Society for Advancement of Chicanos and Native Americans in Science

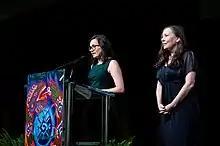
Speakers at the 2018 National Diversity in STEM Conference

SACNAS organizes various programs aimed at enhancing Chicano/Hispanic and Native American participation and success in science. As part of its strategy to support these students and professionals, SACNAS hosts the "National Diversity in STEM Conference", an annual event featuring workshops, scientific presentations (including posters and oral presentations), motivational speakers, and networking opportunities. SACNAS also offers scholarships covering lodging and travel expenses for the conference. Between 2005 and 2010, its student researcher participation increased from 543 to 883 individuals.